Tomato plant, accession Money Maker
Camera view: vertical (180 deg); turntable rotation: 300 degrees
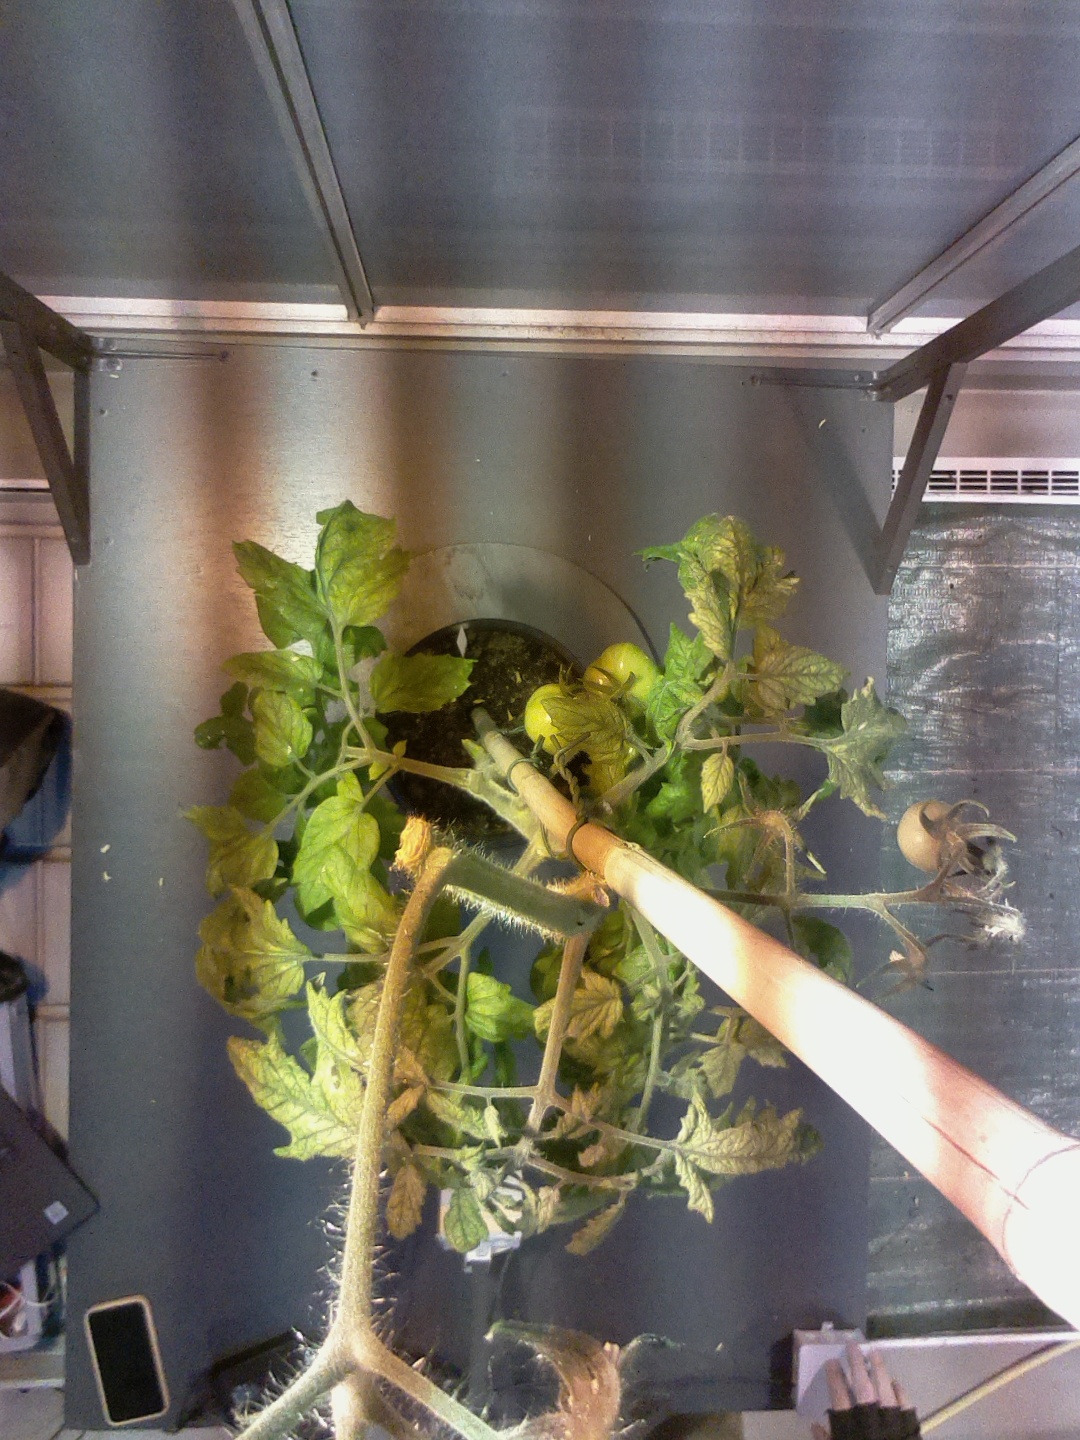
BBCH growth stage 75: 50%-60% of final fruit size